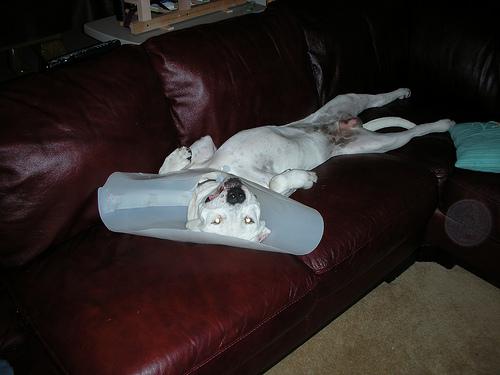
Breed: american bulldog